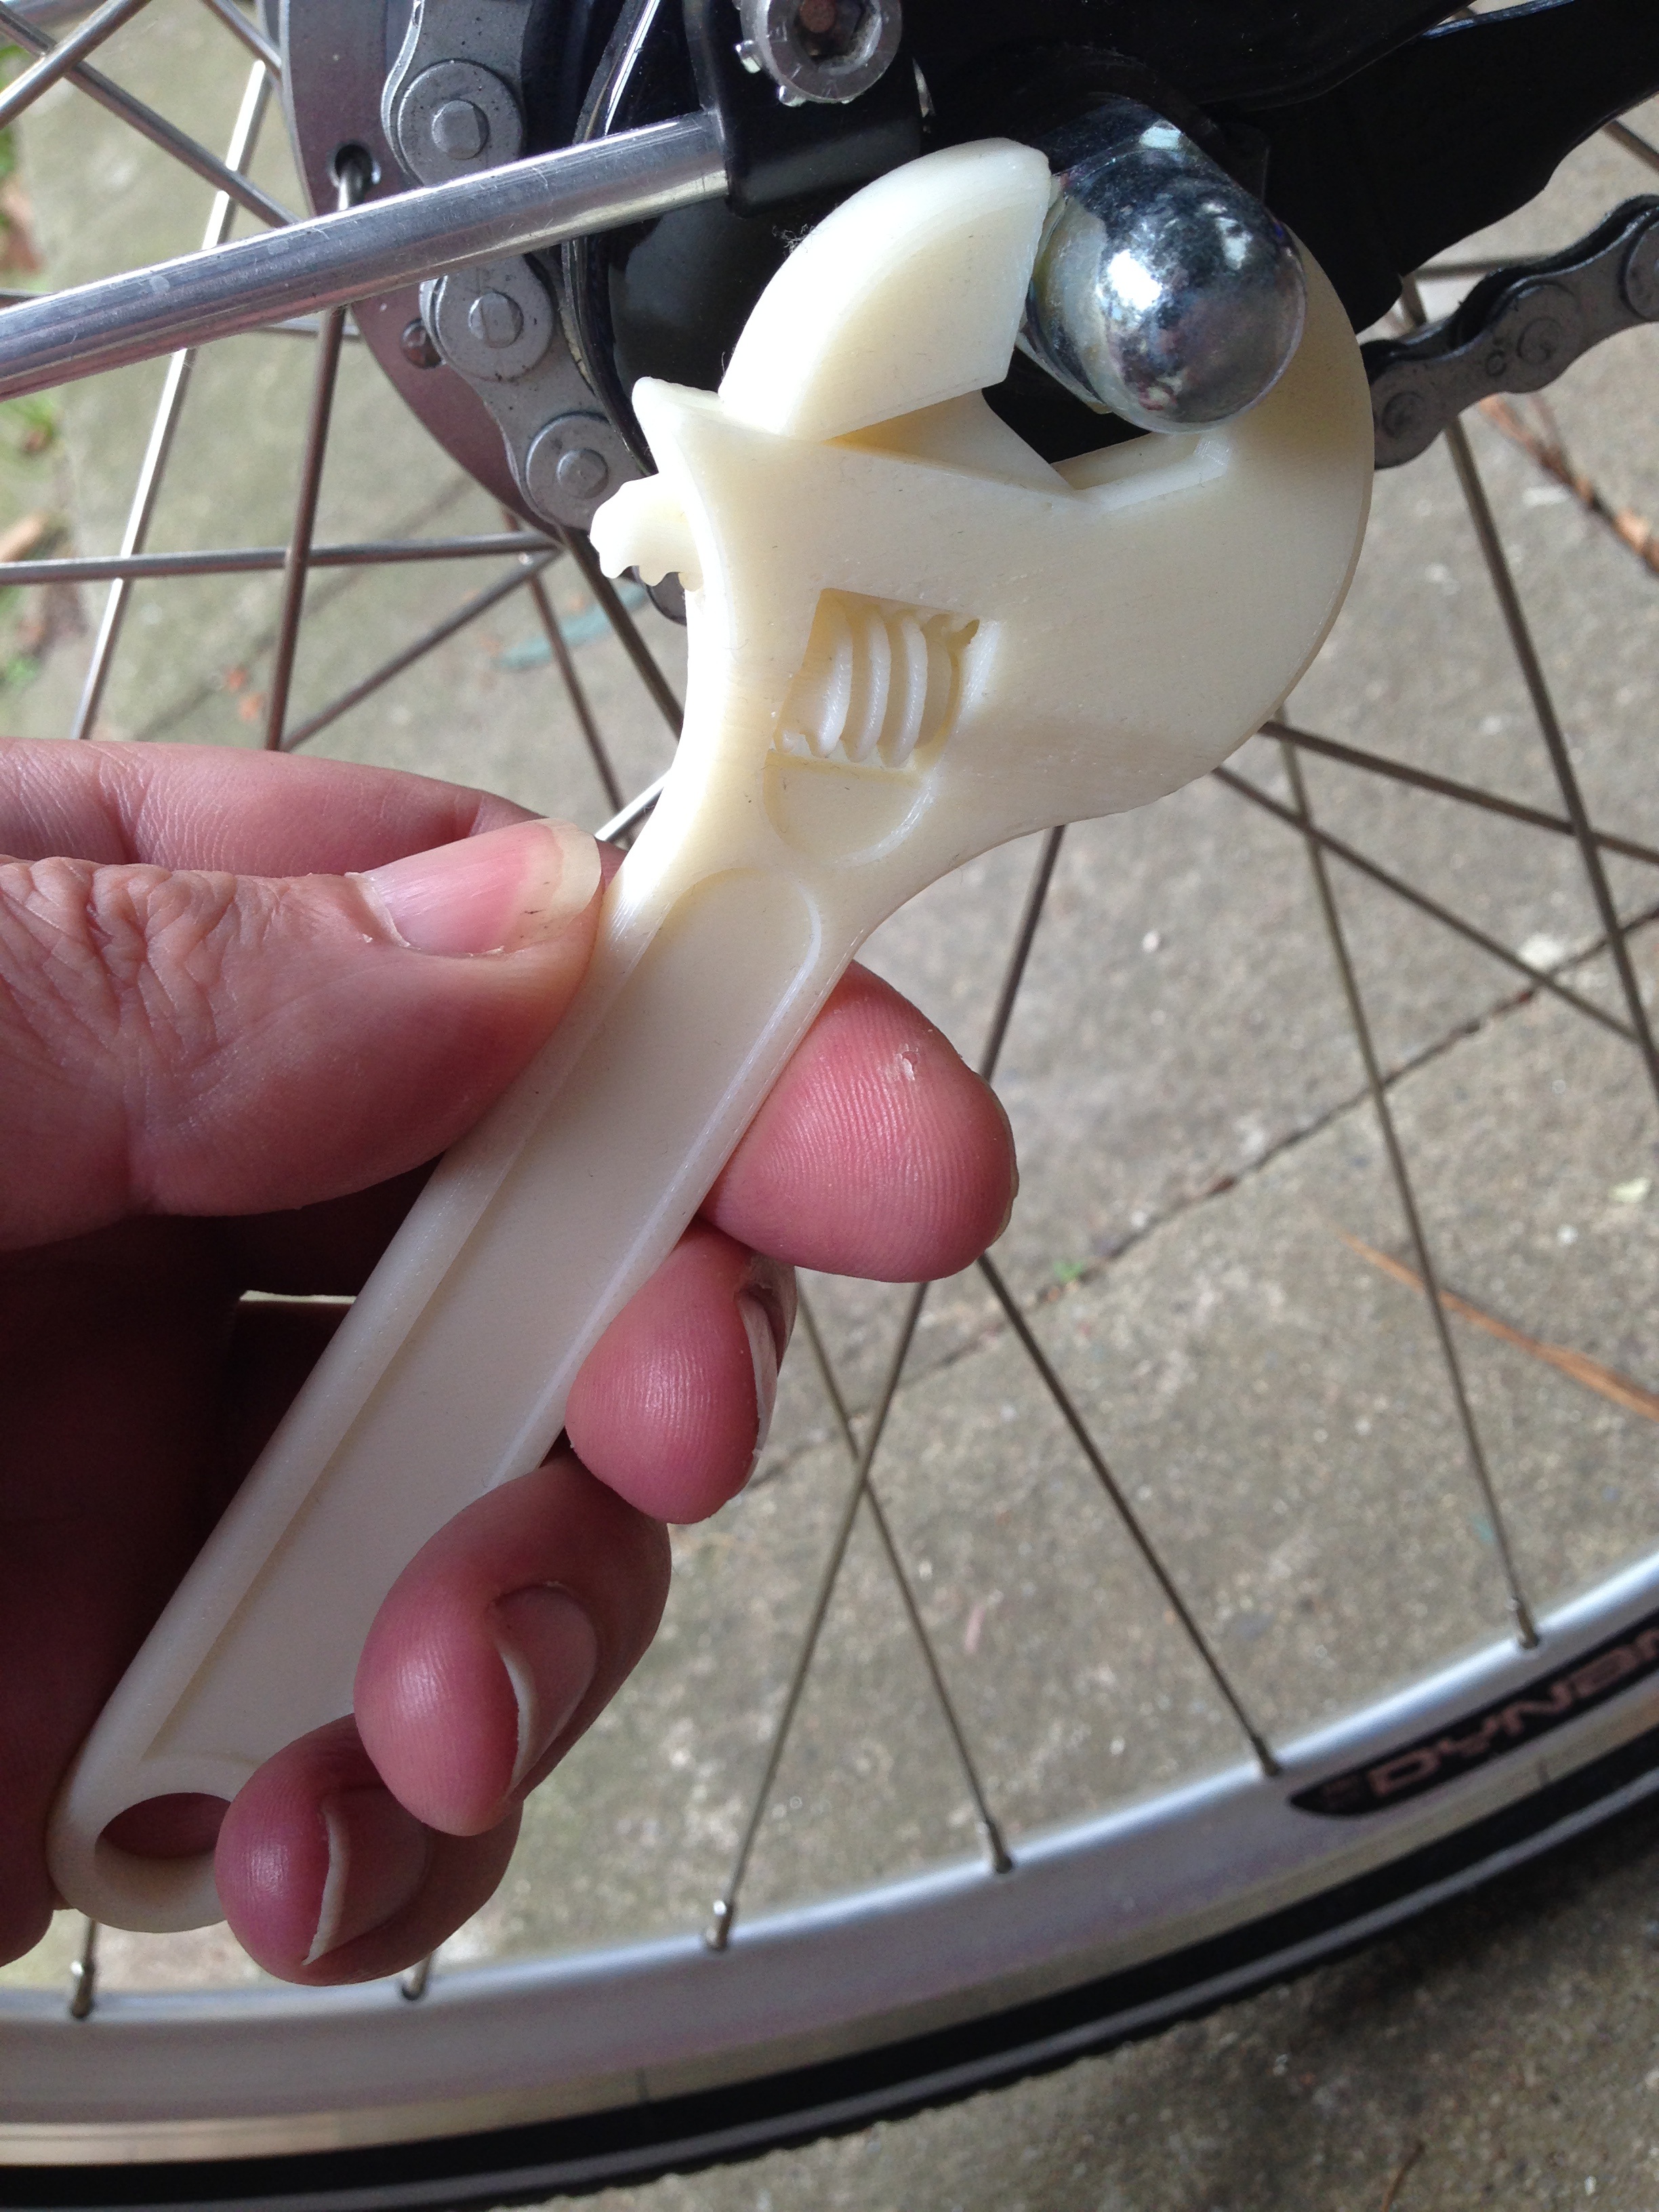
hand, wheel, plastic, bicycle, bike, leg, repair, vehicle, pink, wheels, wrench, 3d printing